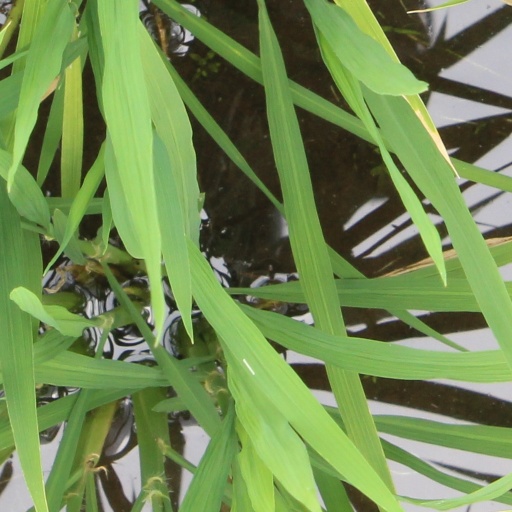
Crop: rice